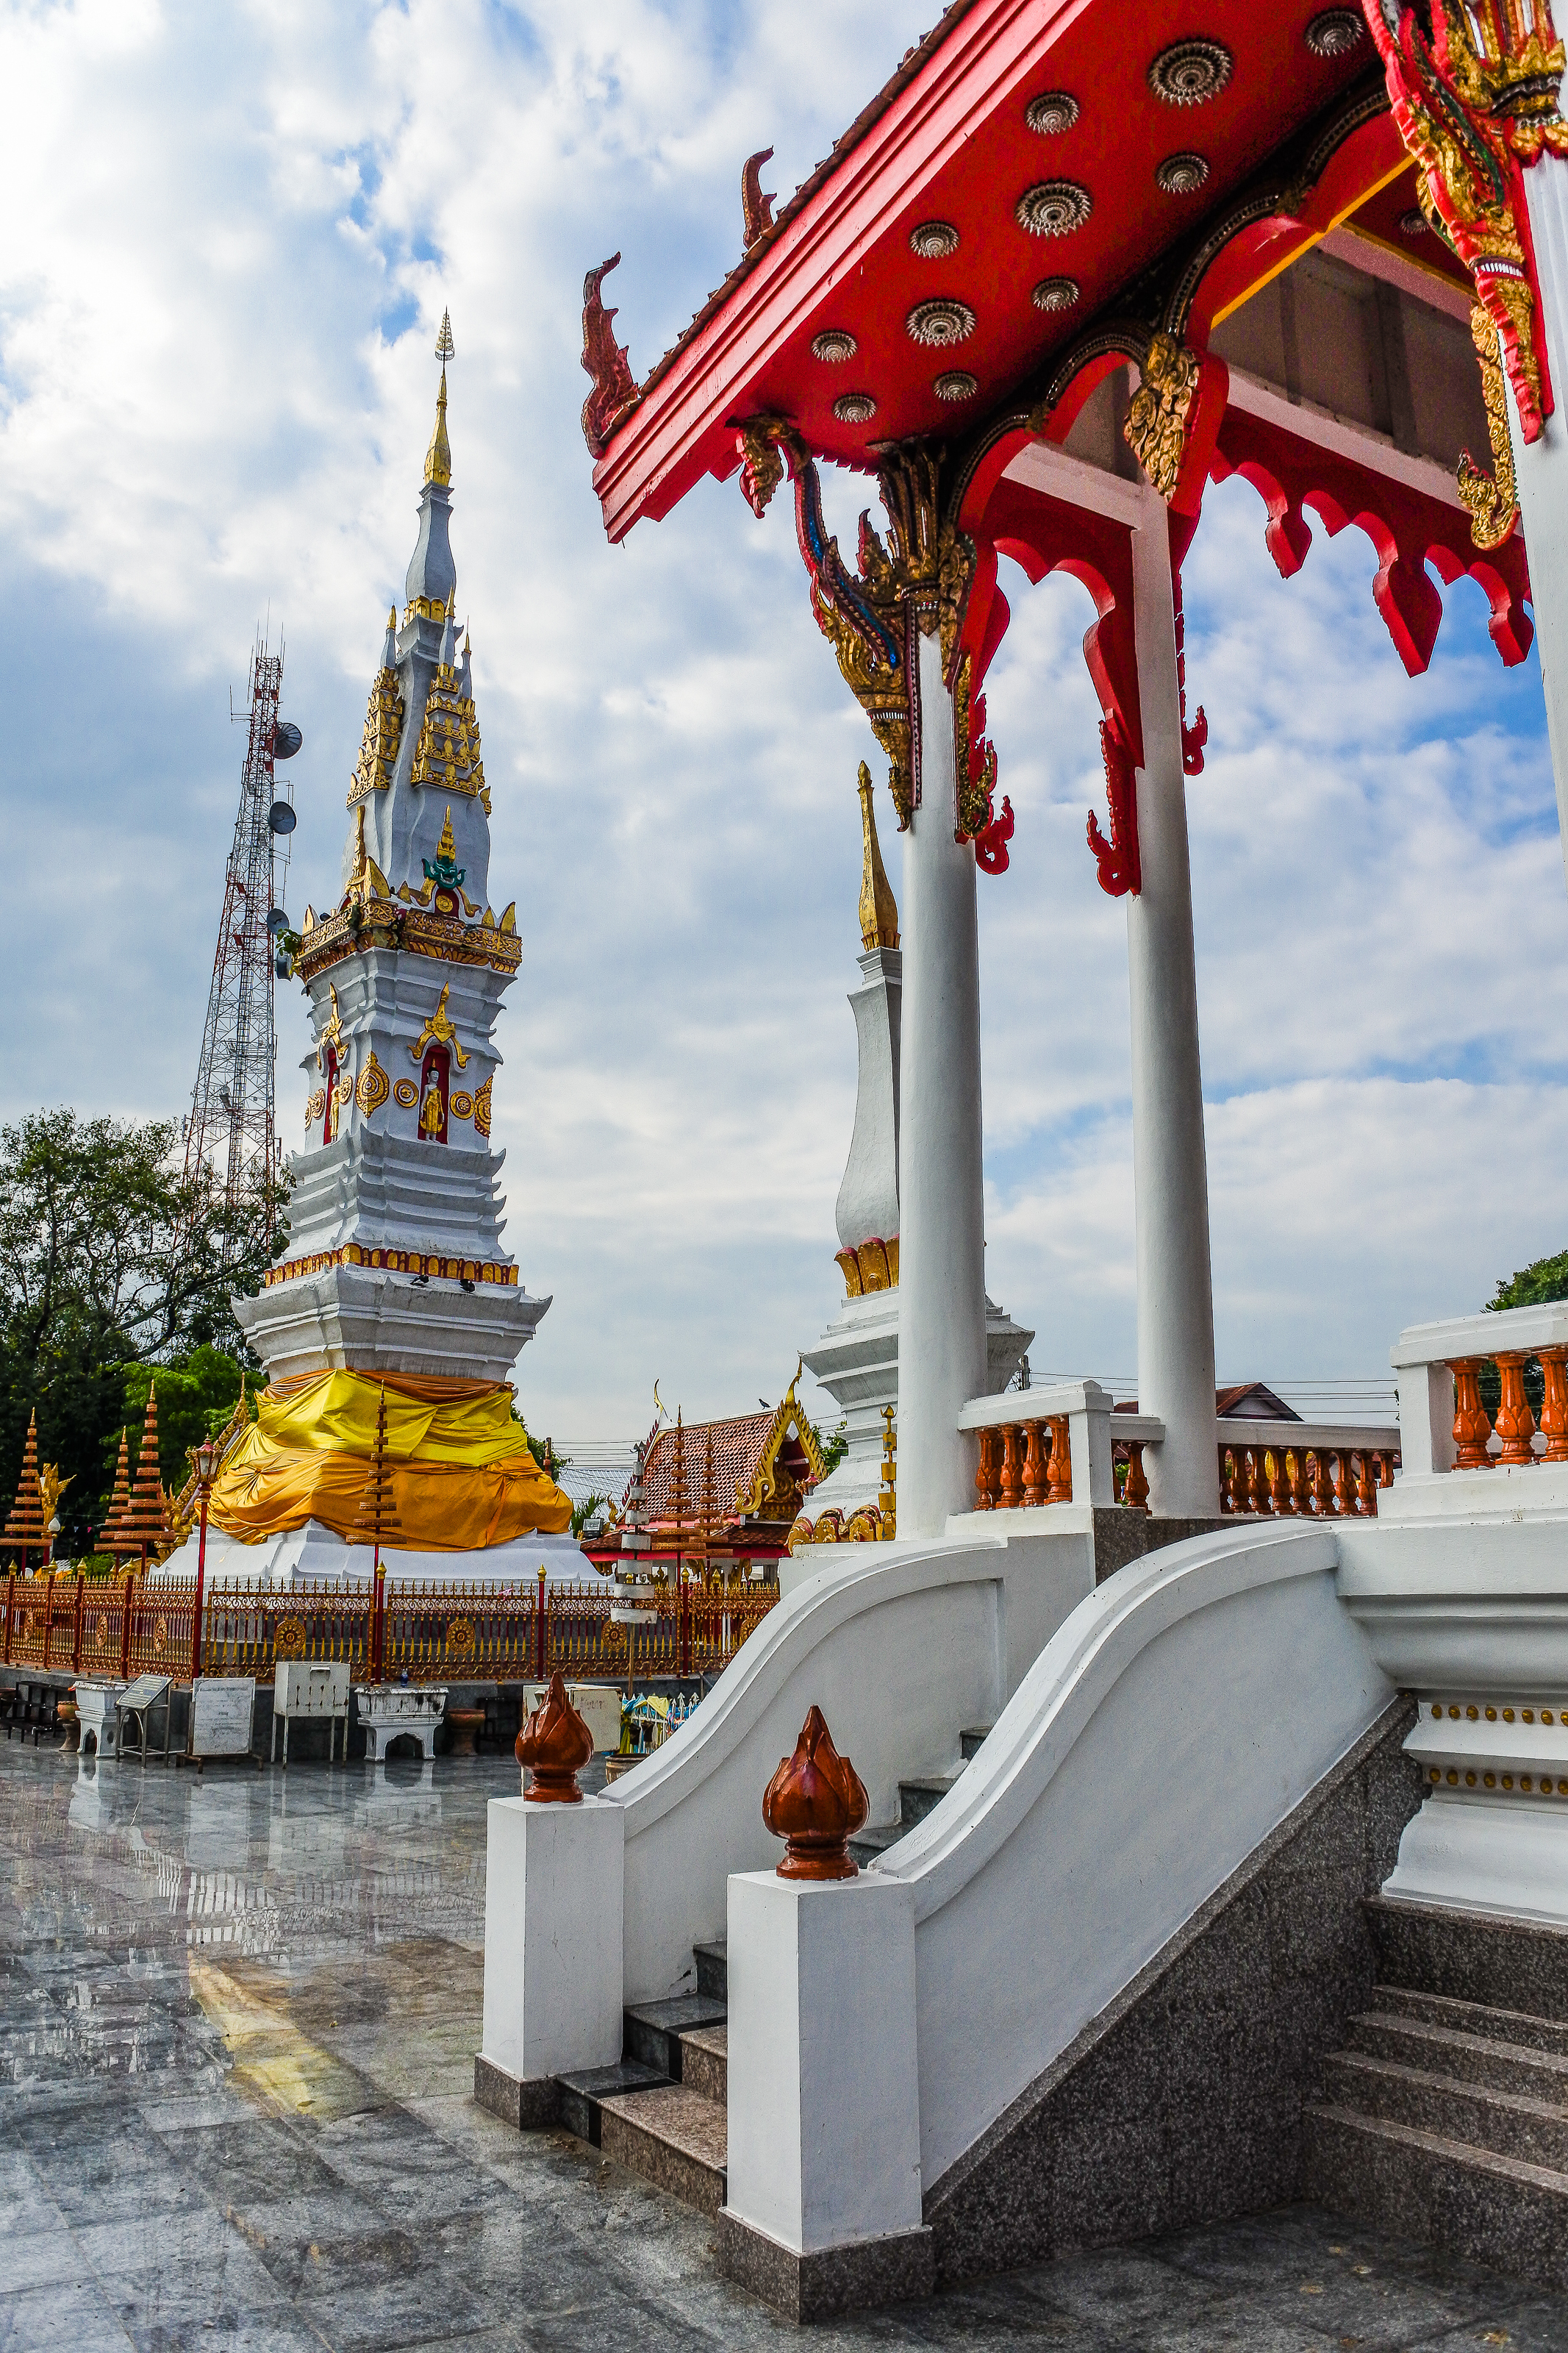
anand, mahathad, relic, chedi, yasothorn, prathat, yasothon, building, mahatat, phra, mahathat, buddha, thailand, landmark, pra, phrathad, thad, old, tat, thai, history, ancient, stupa, phathat, disciple, pratat, maha, phathad, gold, ananda, architecture, anon, art, asia, pha, northeast, wat, buddhism, monk, phrathat, religion, arnon, pagoda, monastery, esan, culture, buddhist, temple, travel, place of worship, sky, shrine, tourist attraction, leisure, vacation, vehicle, tourism, world